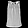
Label: Shirt